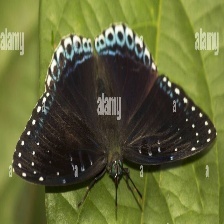
Species: POPINJAY